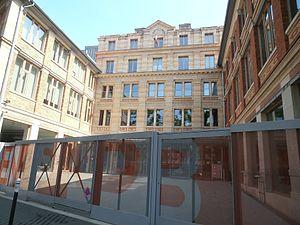
L'école nationale supérieure d'architecture de Paris-Belleville est l'une des 20 écoles publiques d'architecture en France.